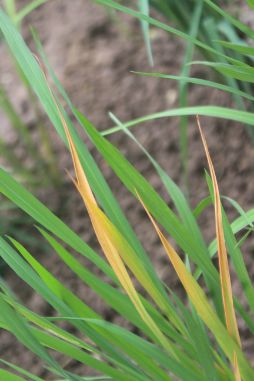
Disease: Tungro